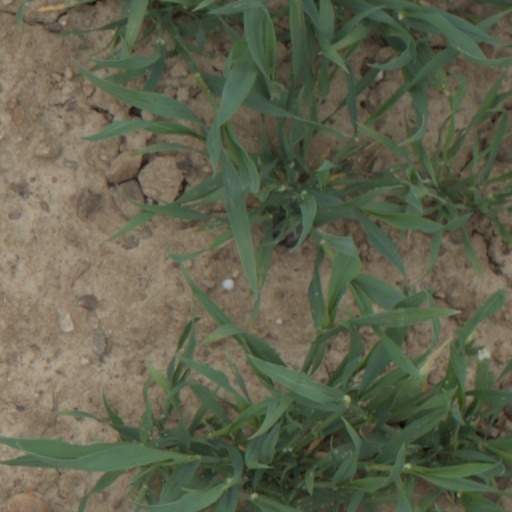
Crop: wheat